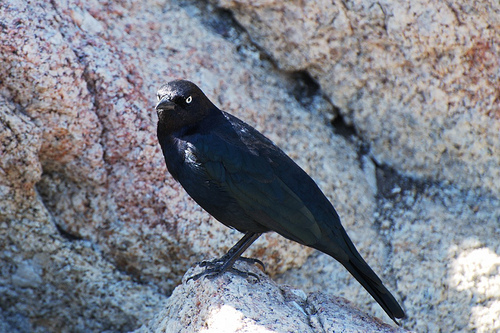
this bird is nearly all black with the exception of its yellow eyes.
the bird has a very distinct black color all over it's body, with what seems to be a white eyering around it's eyes.
the bird has a white eyering and a black wingbar.
this deep black bird has radiant, yellow eyes and sharp claws.
this is an all black bird from head to foot, with the exception of the eye which is white colored.
this bird is all black and has a very short beak.
this is a mostly black bird with some white on its head body and wing.
a very black bird medium in size with small head compared to body.
this large bird has is all black with white eyes.
this bird is black with long narrow legs, a yellow eye, a long tail, a small head, and a pointy beak.
Species: Brewer Blackbird